Souk El Marr

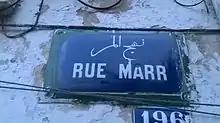
Metallic sign indicating Souk El Marr

Souk El Marr is one of the souks of Tunis. Its products are diverse items of daily use.